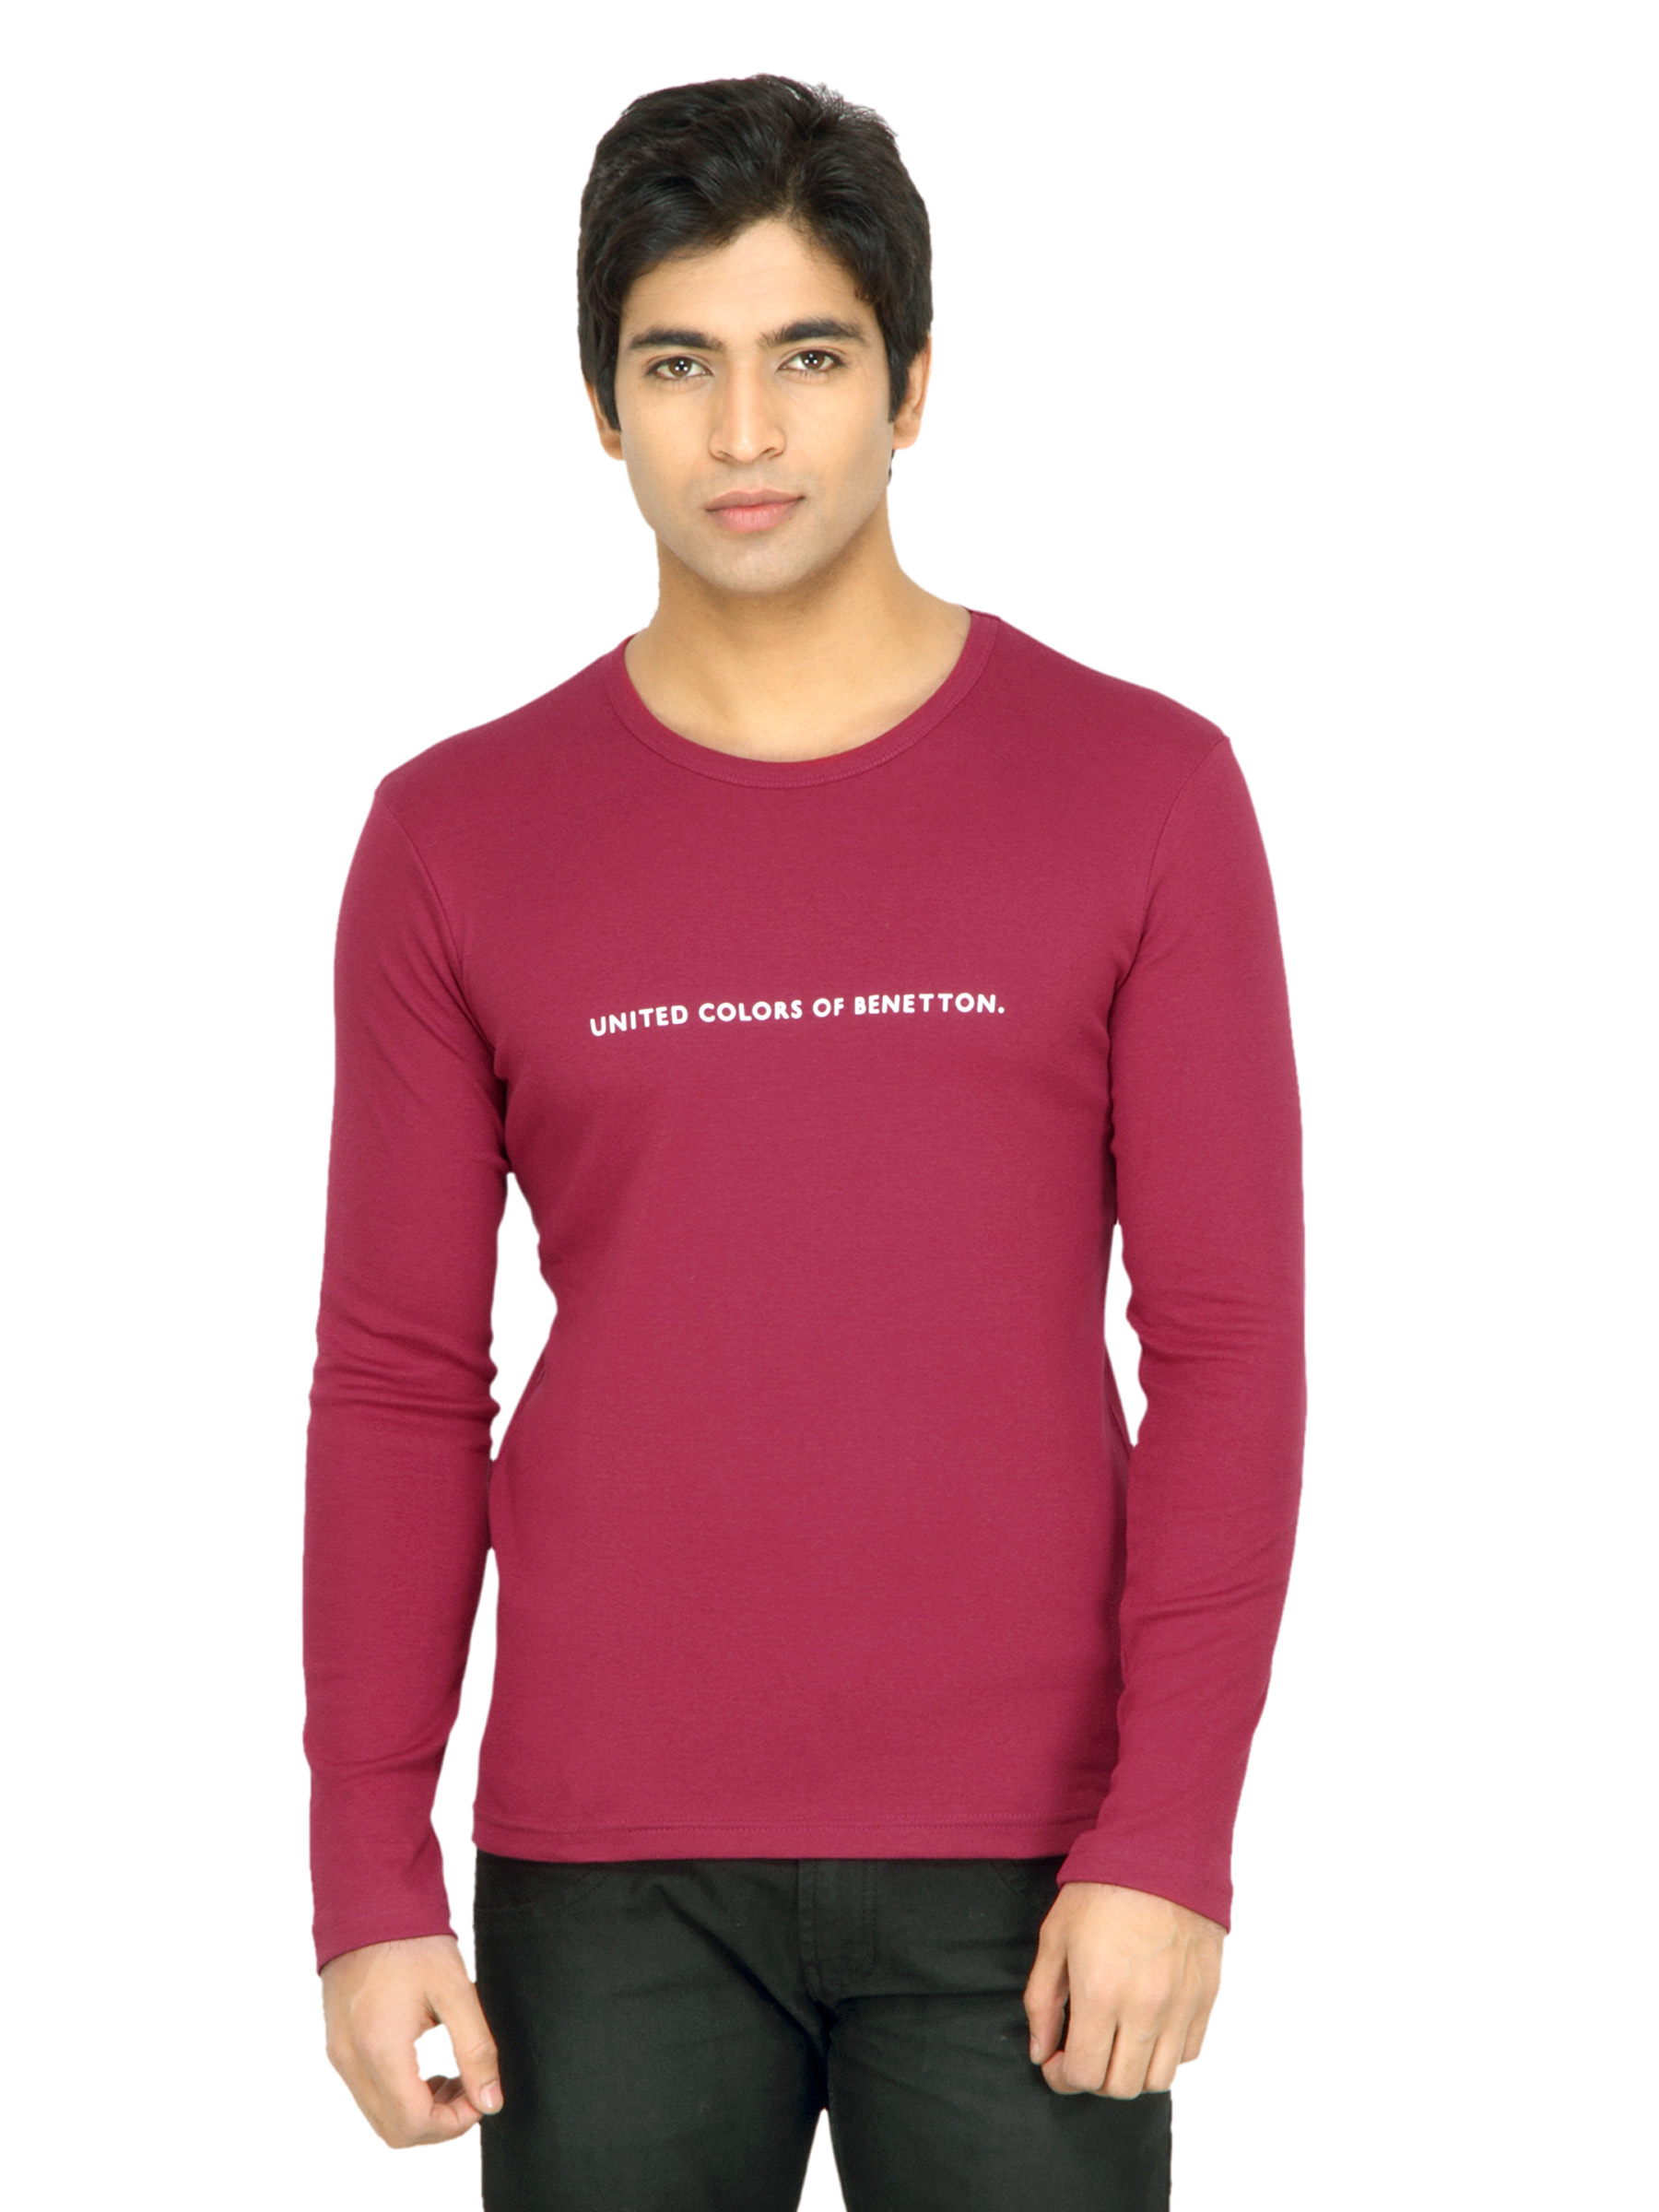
United Colors of Benetton Men Solid Red TShirt
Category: Apparel / Topwear / Tshirts
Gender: Men
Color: Red
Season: Summer 2011
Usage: Casual